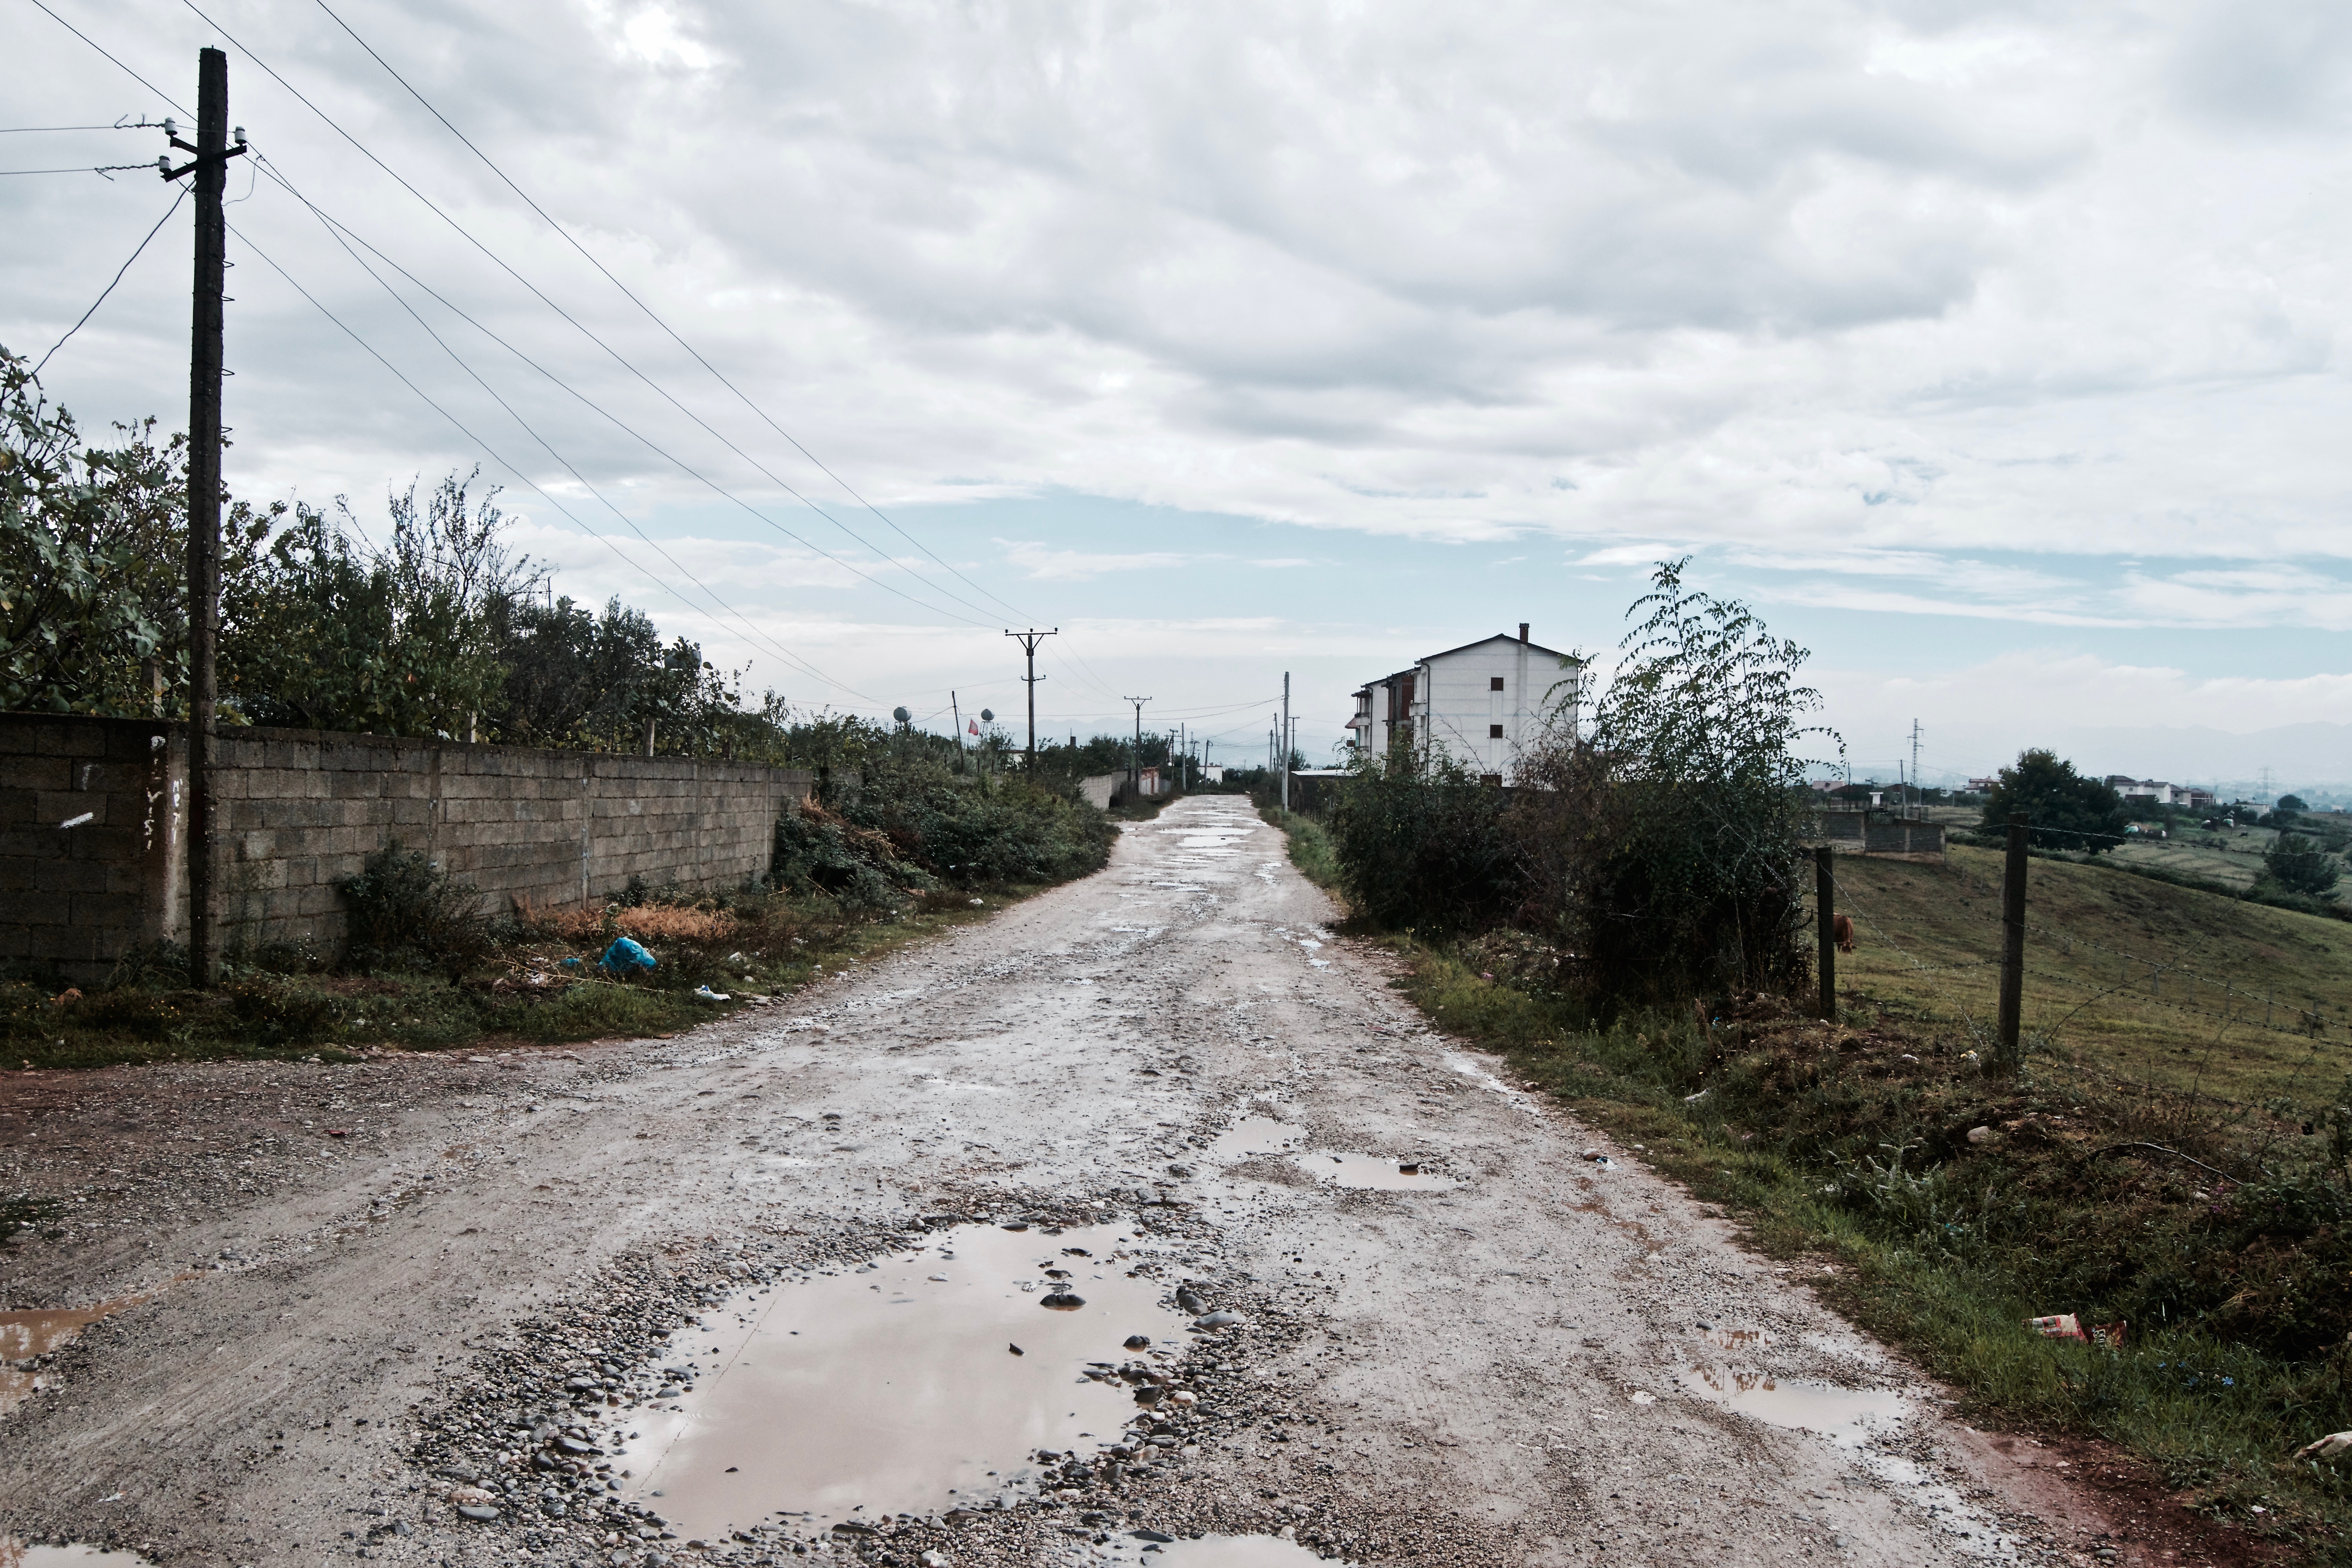
mountain, track, road, transport, waterway, infrastructure, rural area, geological phenomenon